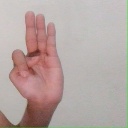
अक्षर: भ